Padala Bhudevi

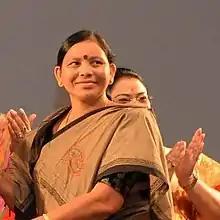
in March 2020

Padala Bhudevi is an Indian social activist with Savara women to help people to improve entrepreneurship and their family diet. In March 2020 she received the Nari Shakti Puraskar.